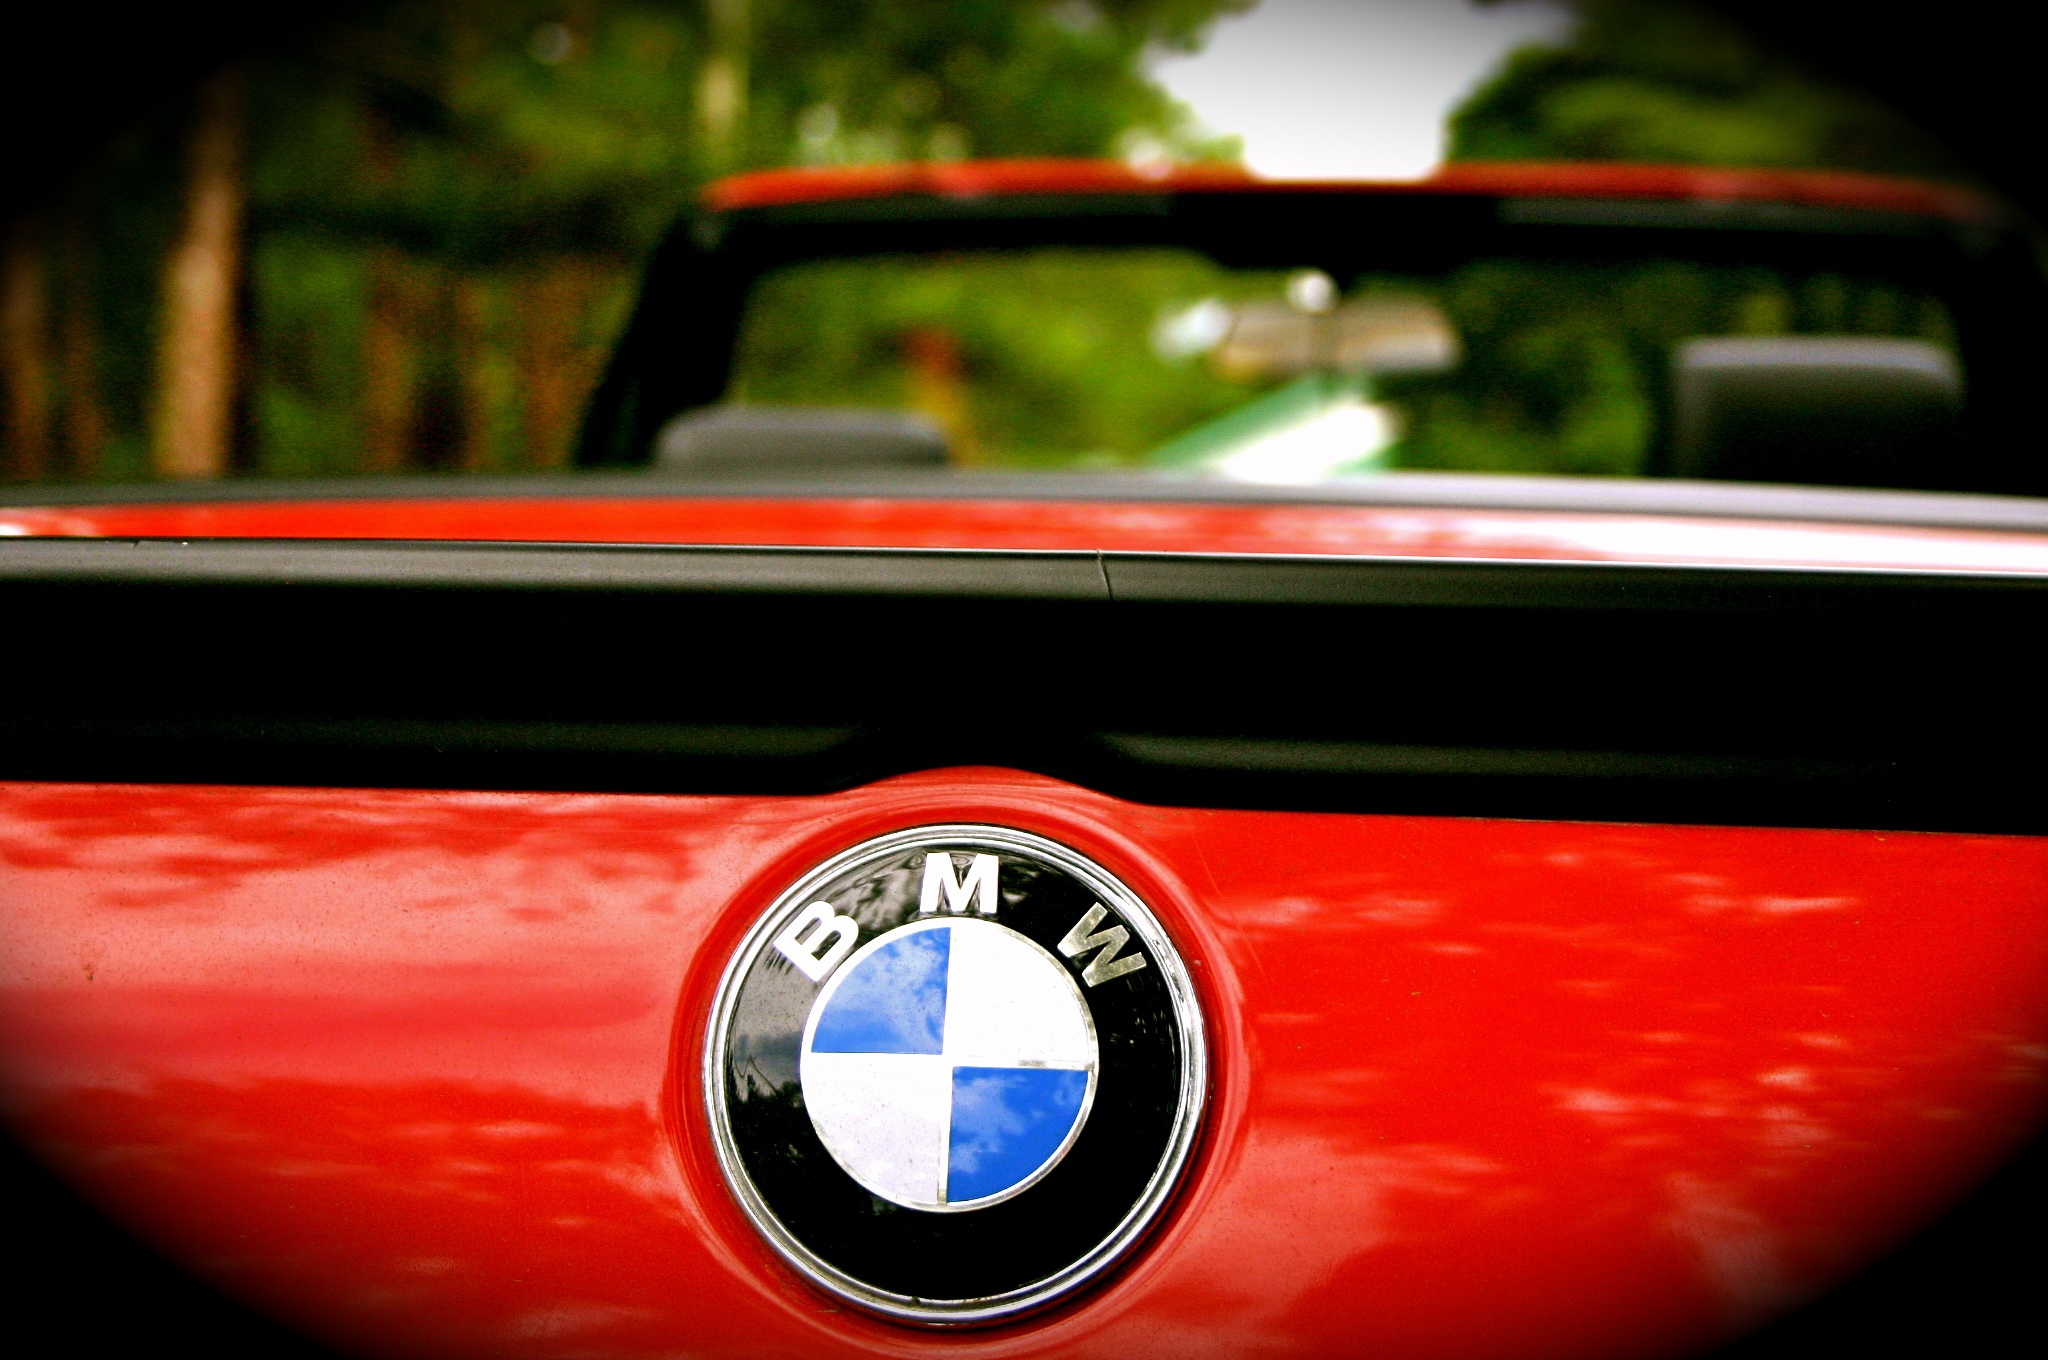
car, wheel, red, vehicle, sports car, supercar, bmw, convertible, cabriolet, land vehicle, top down, automobile make, automotive exterior, automotive design, luxury vehicle